Describe the emotion expressed in this image:  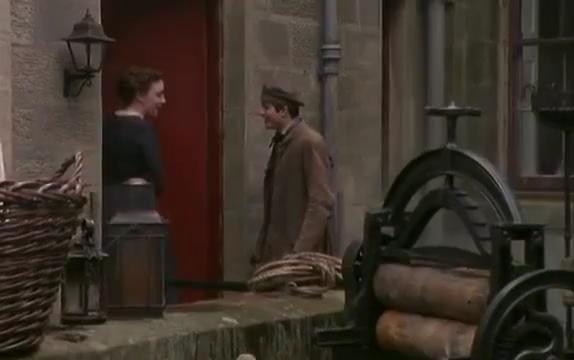
This person displays Fear, valence and arousal with high intensity.